Answer in natural language. Which object is closer to Doorway, toilet or beautiful wall painting? Choose between the following options: toilet or beautiful wall painting
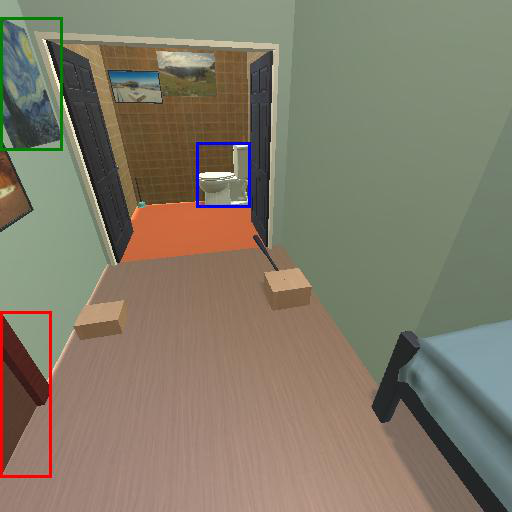
<answer>beautiful wall painting</answer>